Luca Turilli

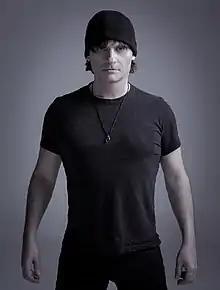
Turilli in 2019

Luca Turilli (born 5 March 1972) is an Italian composer, arranger, producer and multi-instrumentalist. He is the original guitarist and a founder of the symphonic power metal band Rhapsody, later called Rhapsody of Fire, for which he composed and arranged all music with his colleague Alex Staropoli from 1997 until 2011.